Lego Trains

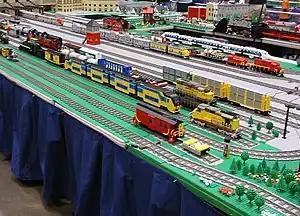
One section of a massive Lego train layout at the National Train Show in Cincinnati, Ohio, July 9, 2005

Lego Trains is a product range and theme of the construction toy Lego, which incorporates buildable train sets. The Lego Trains theme became a sub-theme of Lego City in 2006. Products in the range have included locomotives, tracks, rolling stock, stations, signal boxes, and other track-side buildings and accessories. The theme is popular among adult fans, as well as children, and has spawned international associations and conventions. The train system is sometimes referred to as 'L-gauge' among Lego fans, in reference to traditional model railway scales. Lego trains use a nominal gauge of , based on 5-stud track centerlines gauge, corresponding with a circa 1:38 scale.